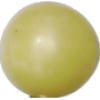
Label: Grape White 2